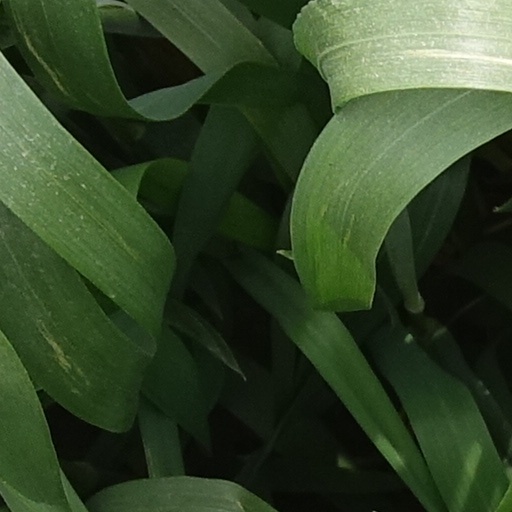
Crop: wheat